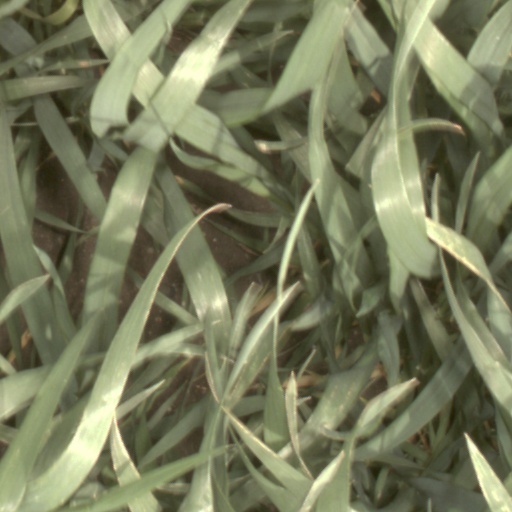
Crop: wheat